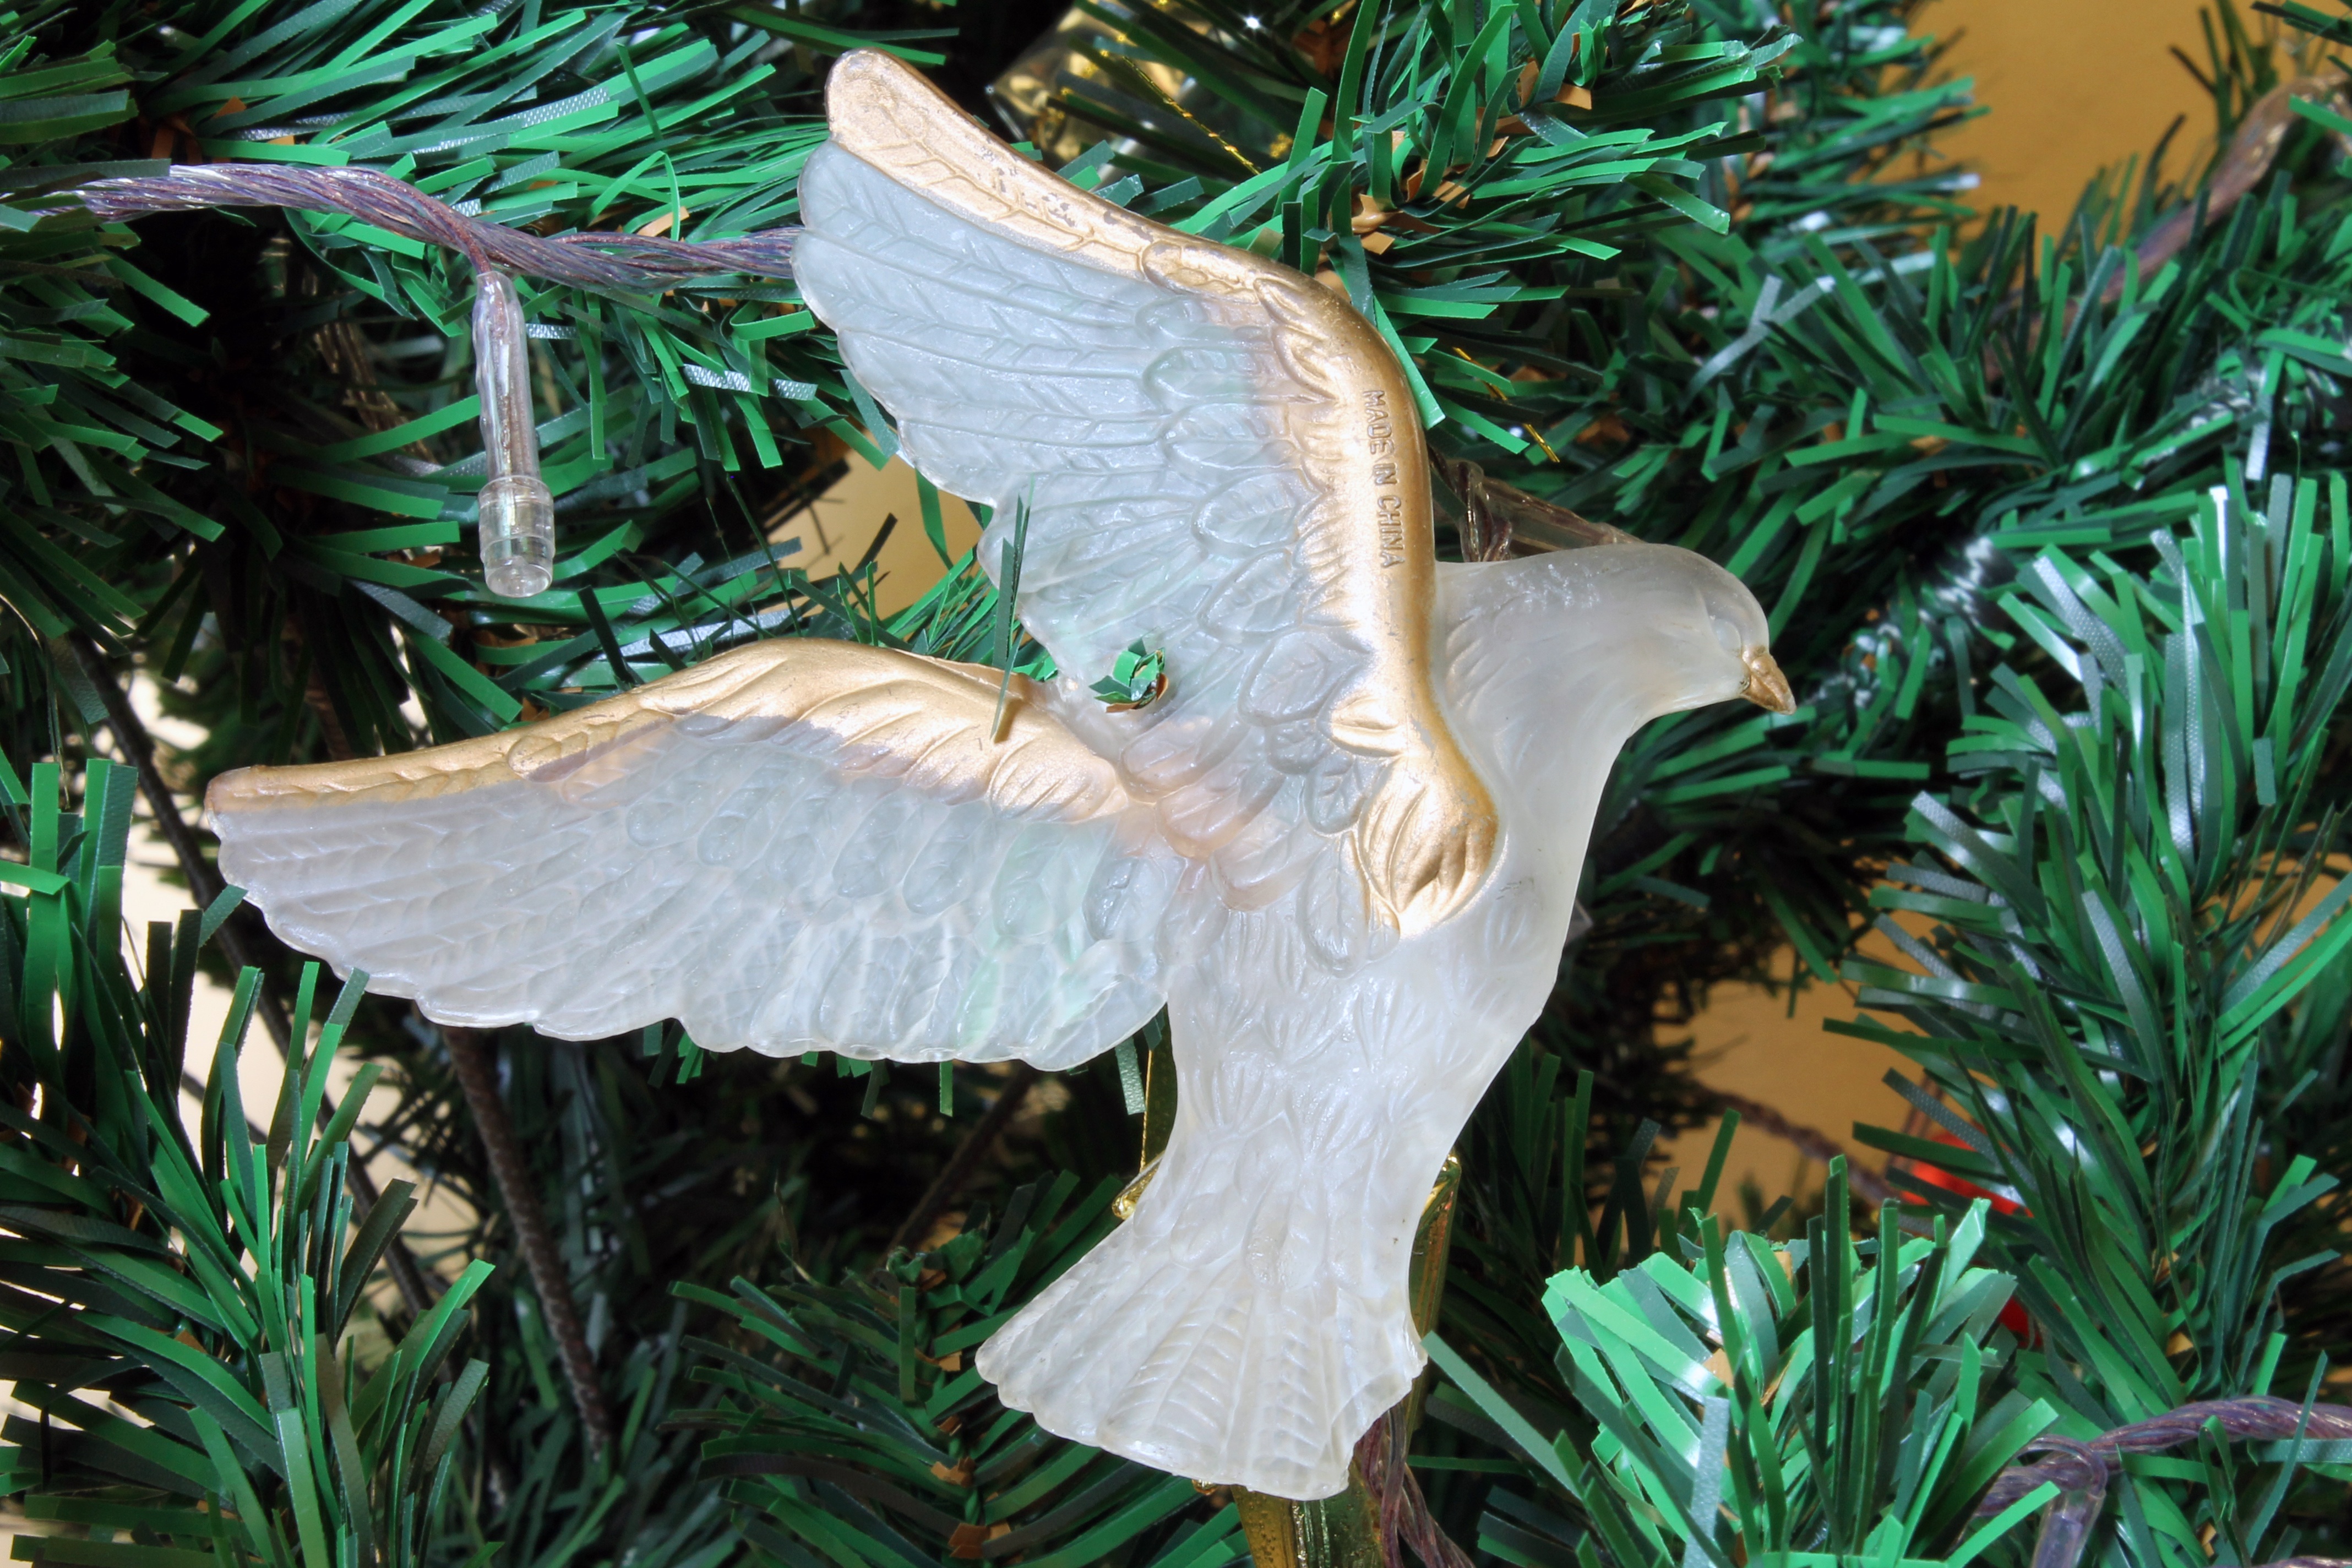
tree, bird, wing, leaf, flower, statue, decoration, green, jungle, botany, garden, christmas, ornament, christmas ornament, christmas decoration, dove, tropics, woody plant, ruddy ground dove, assess rio